Taconic State Parkway

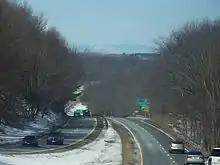
Looking downslope along a divided highway in winter with mountains in the distance

At the merge, the Taconic becomes a wider, six-lane freeway. For the remainder of Westchester County, the Taconic has been rebuilt, widened, and modernized to meet the needs of commuter growth, bearing little resemblance to its original design. A thousand feet to the north, after a small interchange with NY 141, a three-level stack interchange allows access to the Saw Mill River Parkway northbound (and southbound from the southbound lanes). North of the interchange power lines and Saw Mill River Road (New York State Route 9A or NY 9A and NY 100) on the west parallel the parkway past undeveloped Graham Hills County Park. The next exit, at Bedford Road (NY 117), serves Pleasantville to the east. Just north of it, a short fork allows traffic to divert to NY 9A and 100, which split away toward Ossining.